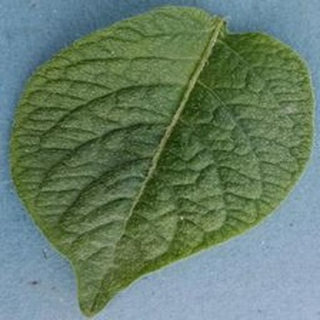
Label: healthy_potato